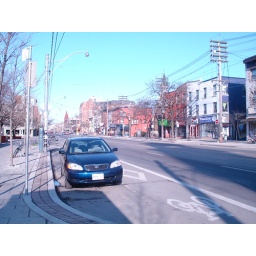
April 29, 2007Early in the morning, waiting for the street car to come.